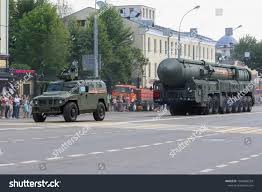
Label: Rs-24